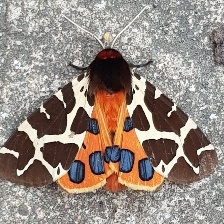
Species: GARDEN TIGER MOTH